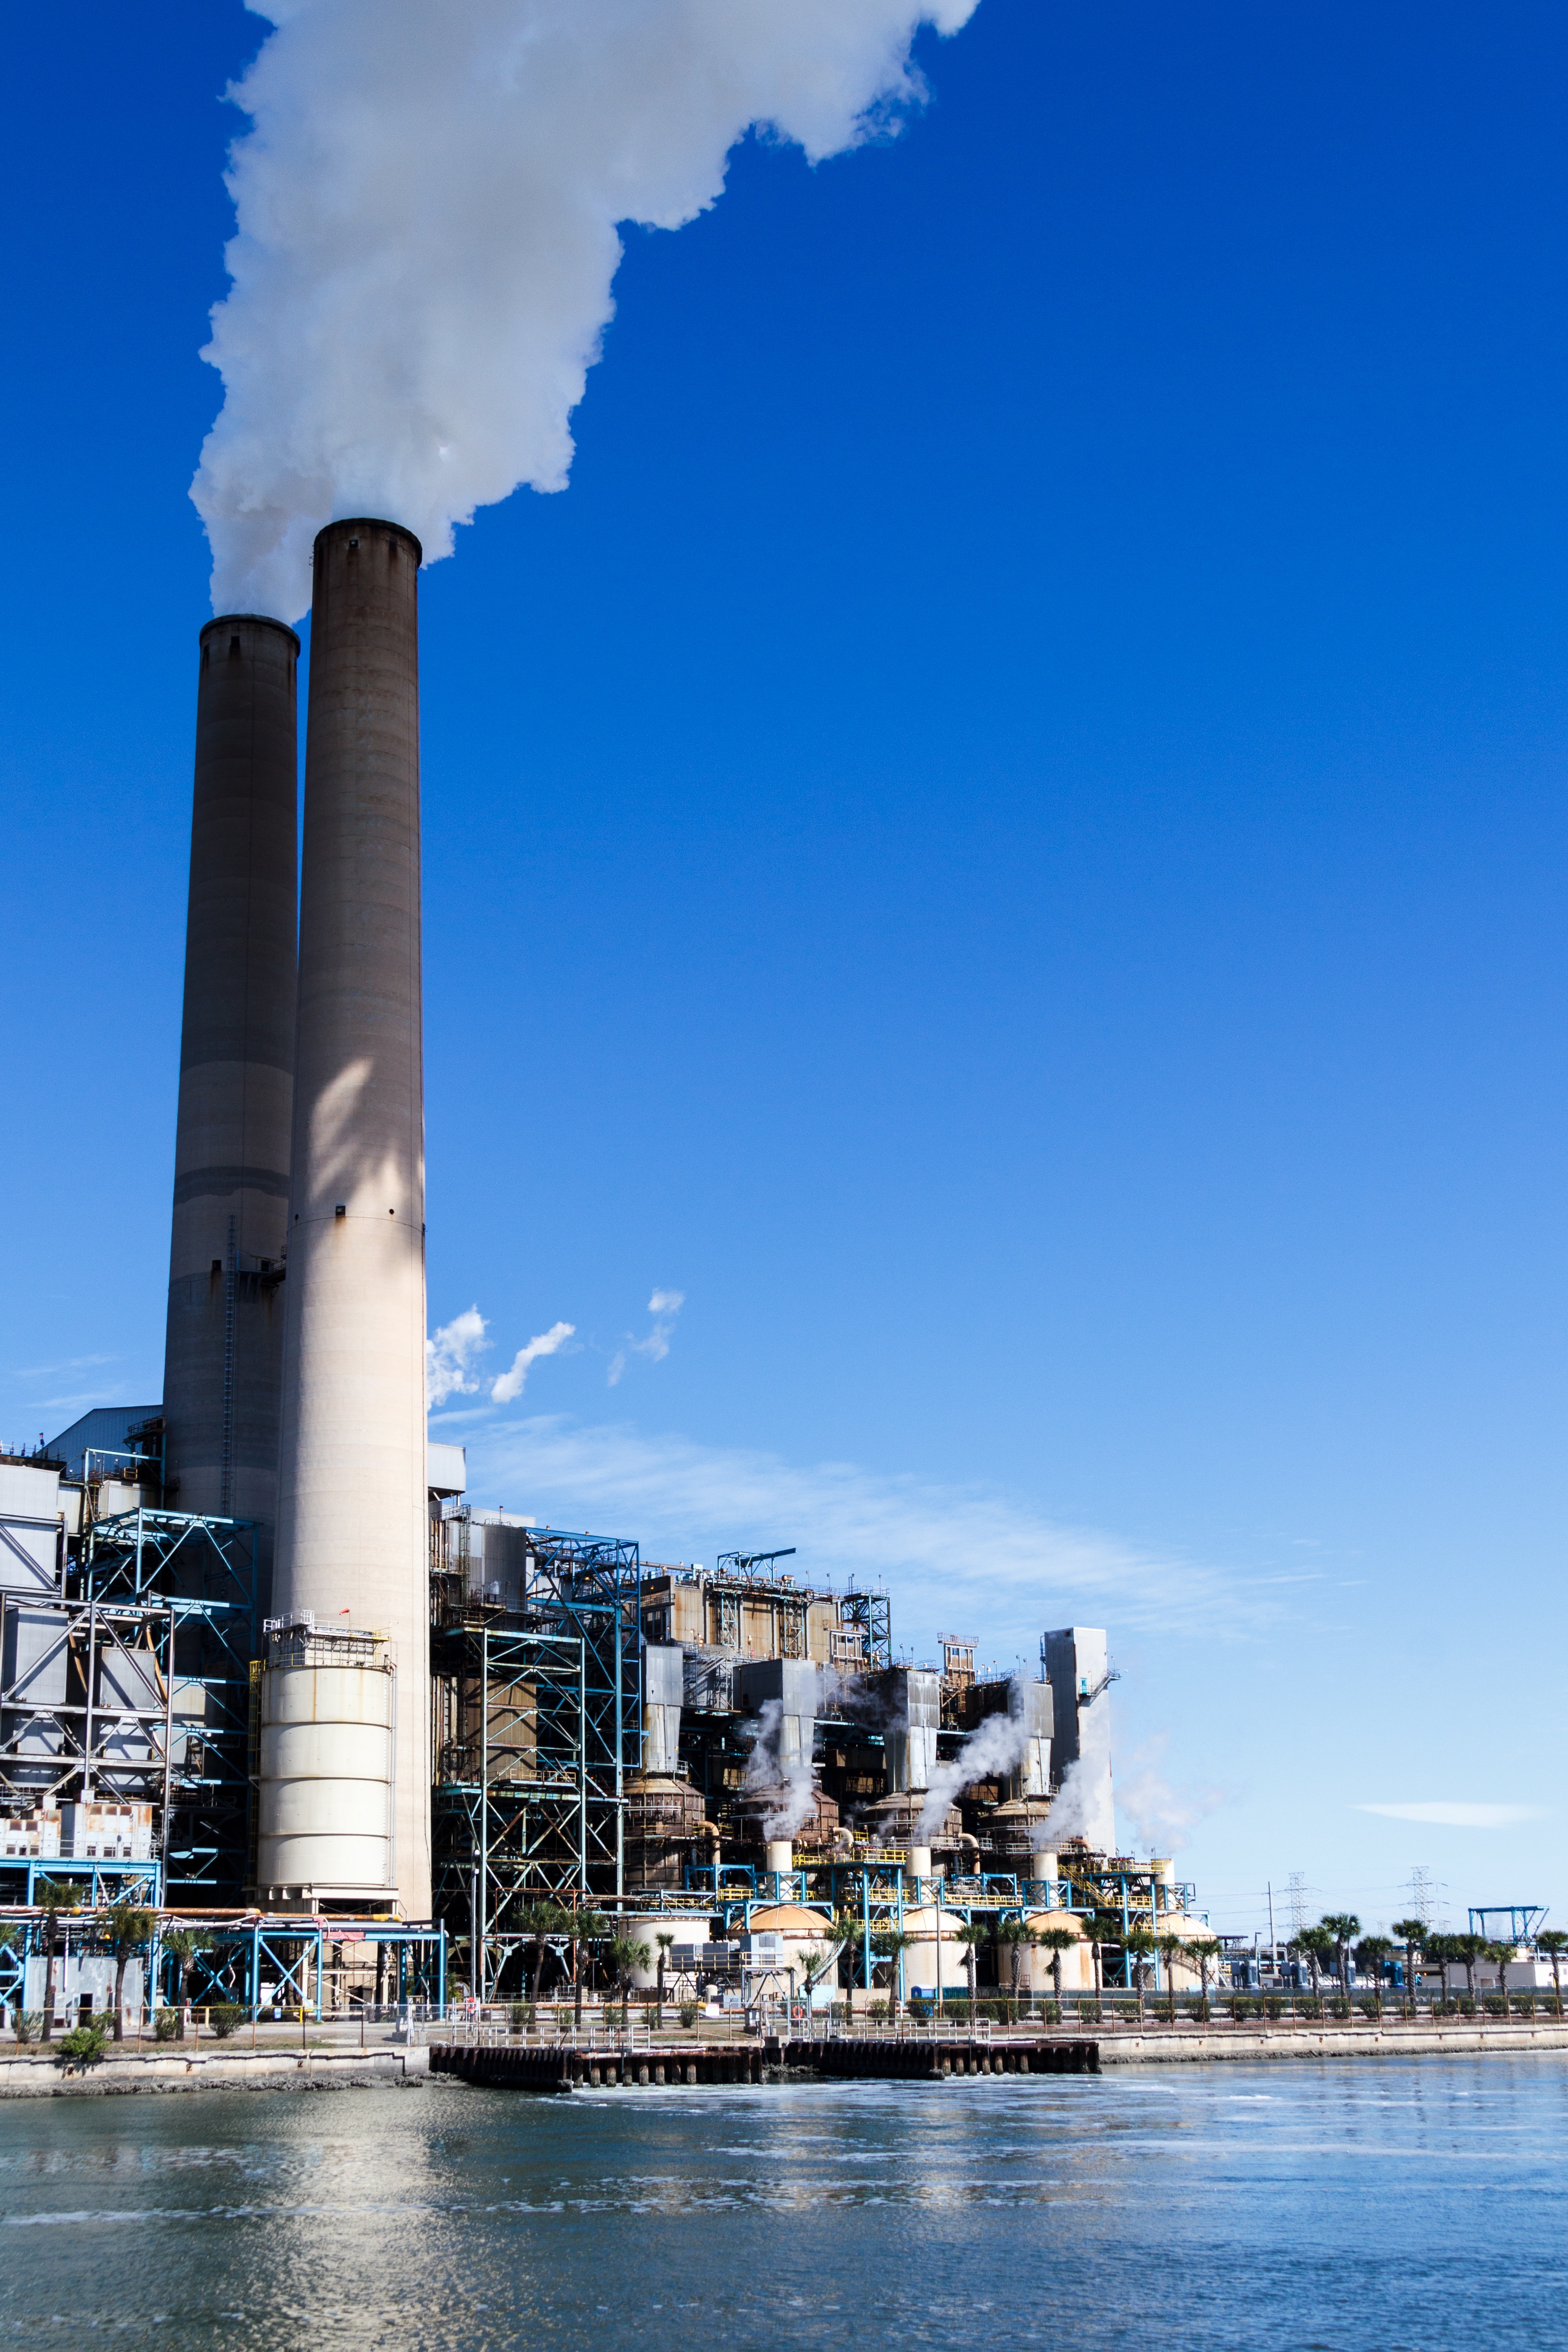
sea, water, architecture, structure, plant, sky, skyline, skyscraper, cityscape, environment, vehicle, tower, landmark, industrial, factory, industry, business, environmental, electricity, energy, power, pipes, buildings, towers, pollution, chimneys